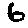
Label: 6